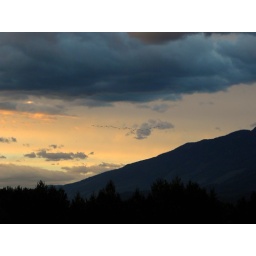
This formation of Canada Geese were flying overhead as the storm clouds began to move in